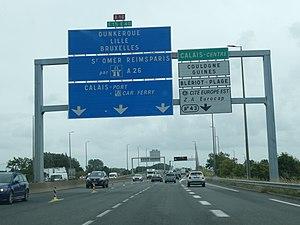
Panneau autoroutier autouroute A16
L'autoroute française A16, baptisée L'Européenne, relie la Francilienne dans le nord de la région parisienne au niveau de l'échangeur de la Croix Verte à la frontière avec la Belgique à hauteur de Bray-Dunes dans le département du Nord. Elle dessert successivement Beauvais, Amiens, Abbeville, Boulogne-sur-Mer, Calais et Dunkerque en région Hauts-de-France, et se prolonge ensuite par l'autoroute belge A18 vers Ostende et Bruges. Elle reprend en cela une grande partie de l'itinéraire de l'ancienne RN 1. Sa longueur est de 312 km. Elle longe le littoral de la Manche à partir d'Abbeville, puis celui de la Mer du Nord à partir de Calais jusqu'à la frontière belge. La portion entre Dunkerque et Abbeville fait partie de la route des Estuaires, qui continue ensuite vers Rouen par l'A28.